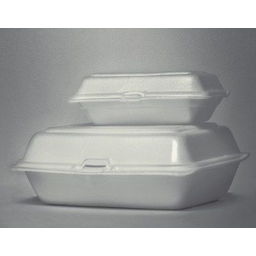
Label: paper